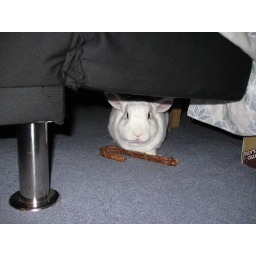
he stole it off the tree and hid under the couch with it!